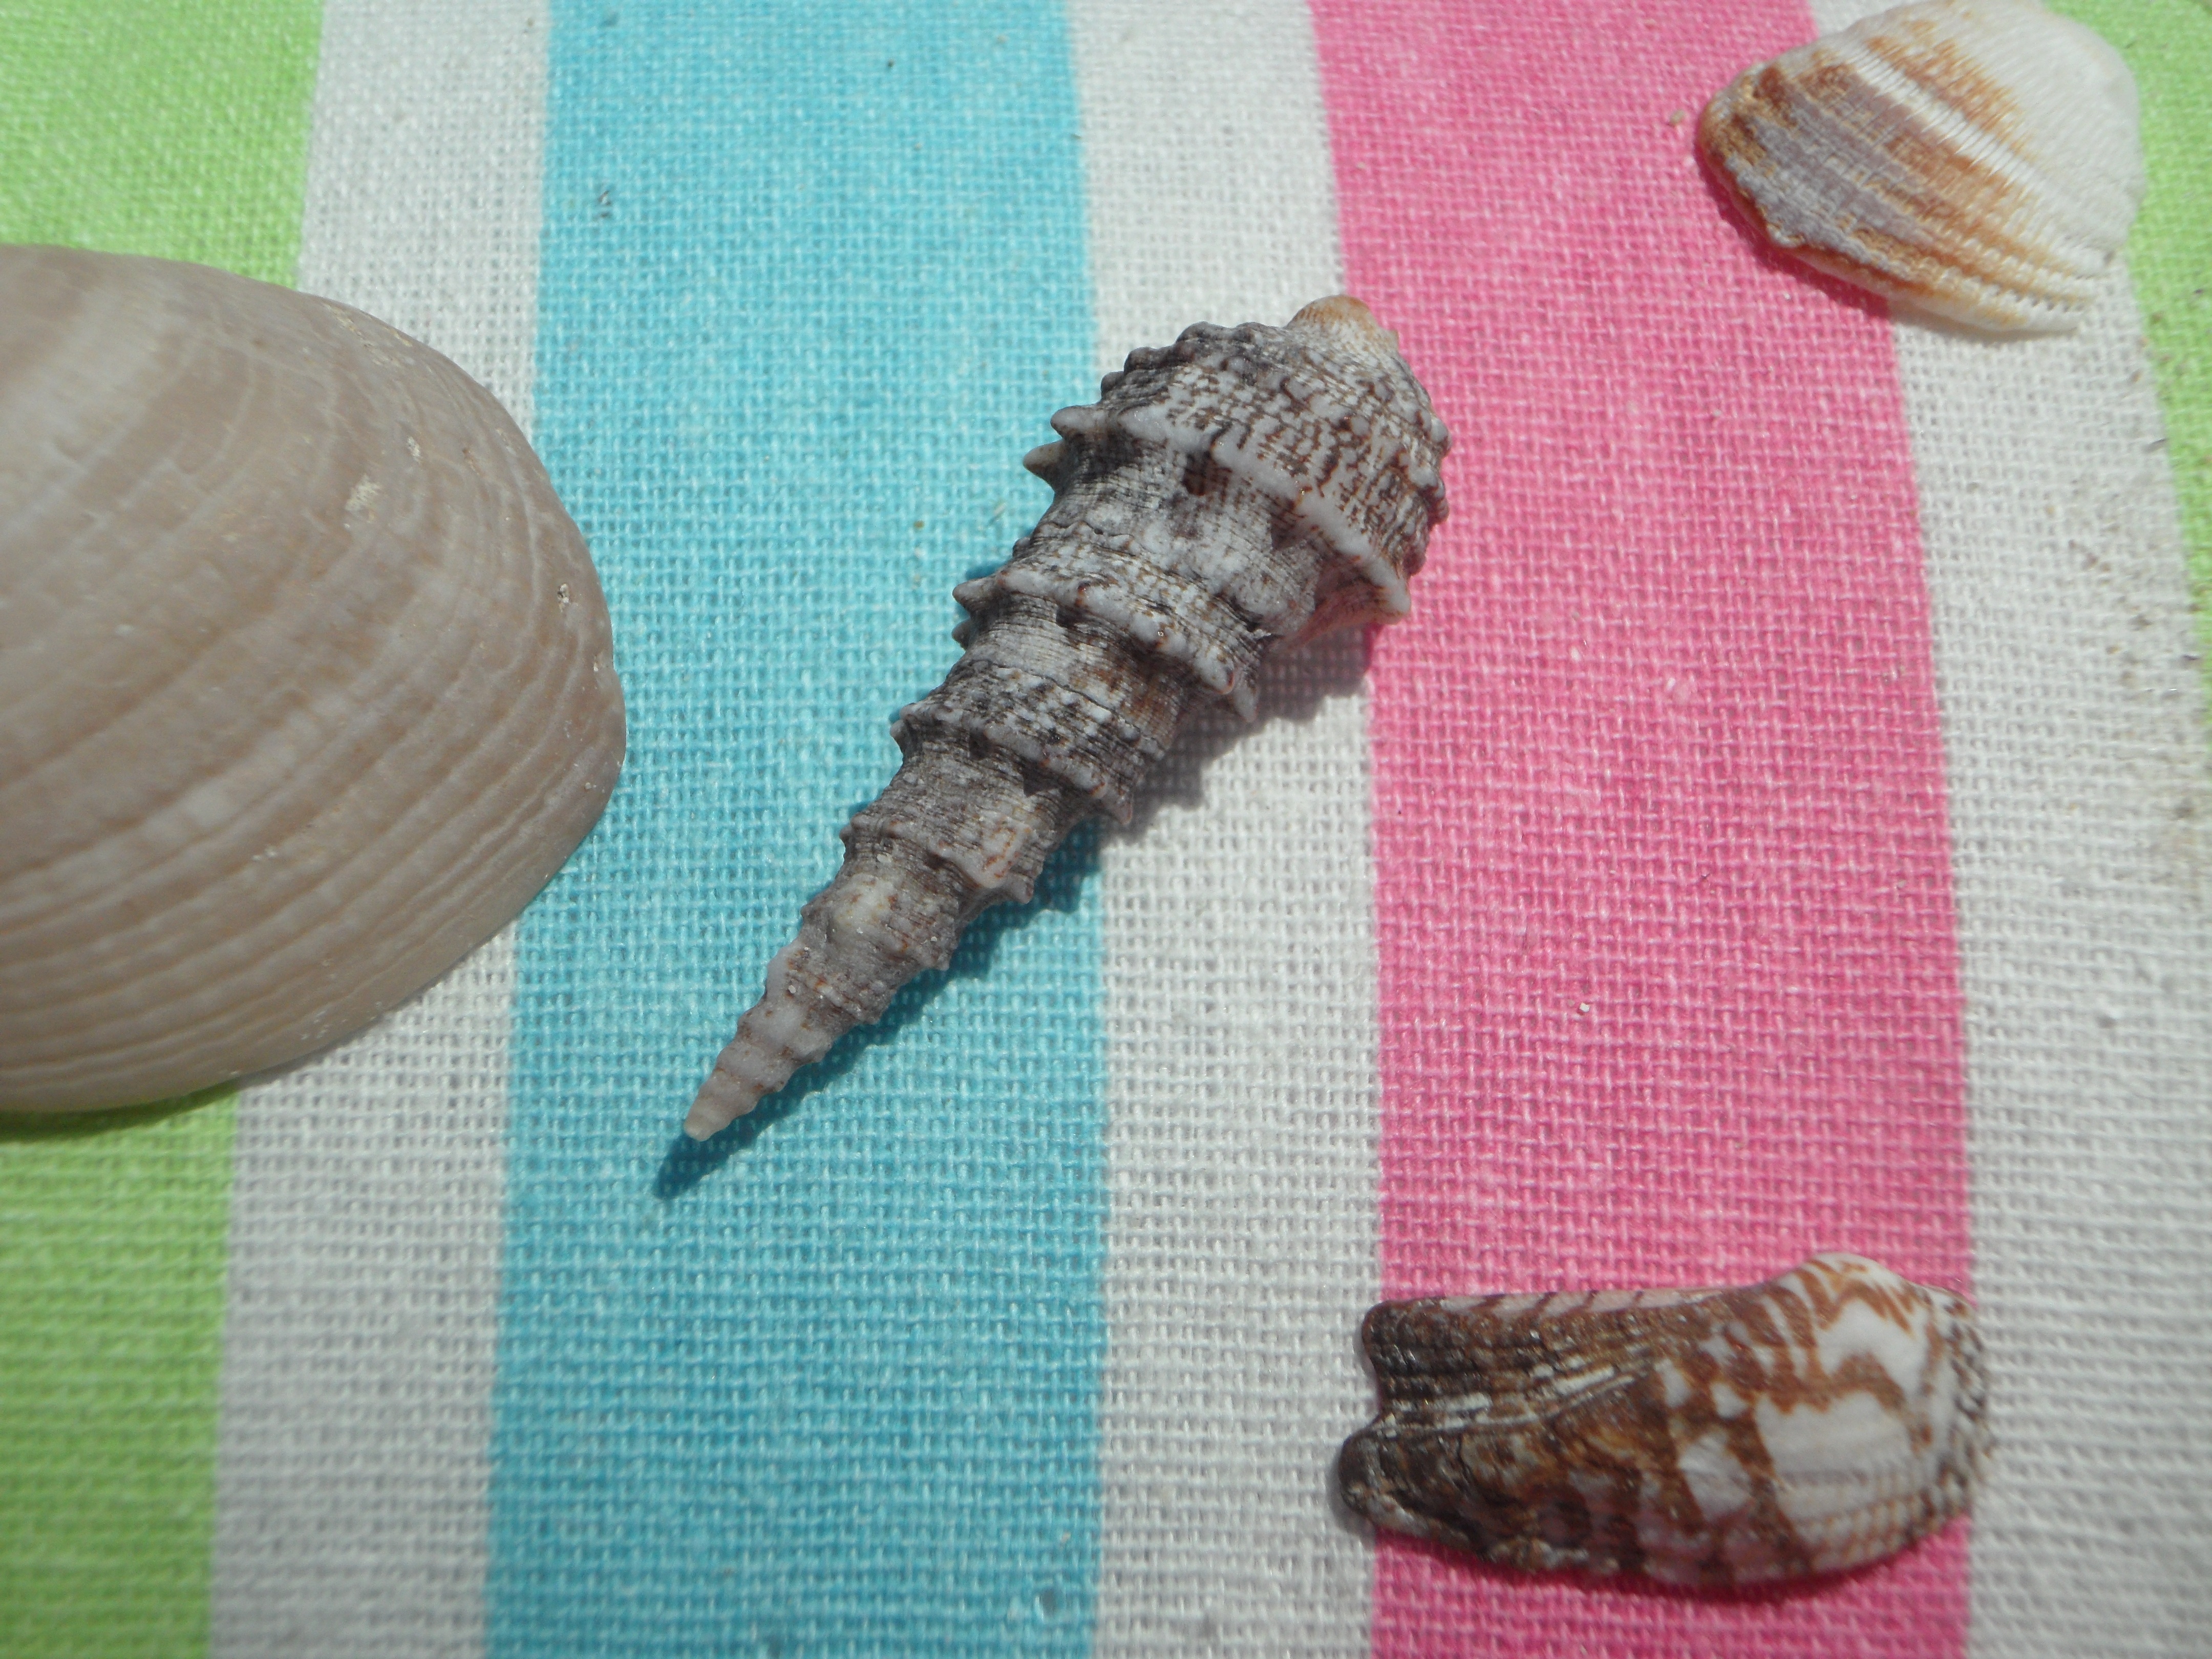
hand, beach, pattern, holiday, material, shell, thread, crochet, textile, art, decorative, maritime, flotsam, mussels, meeresbewohner, sea animals